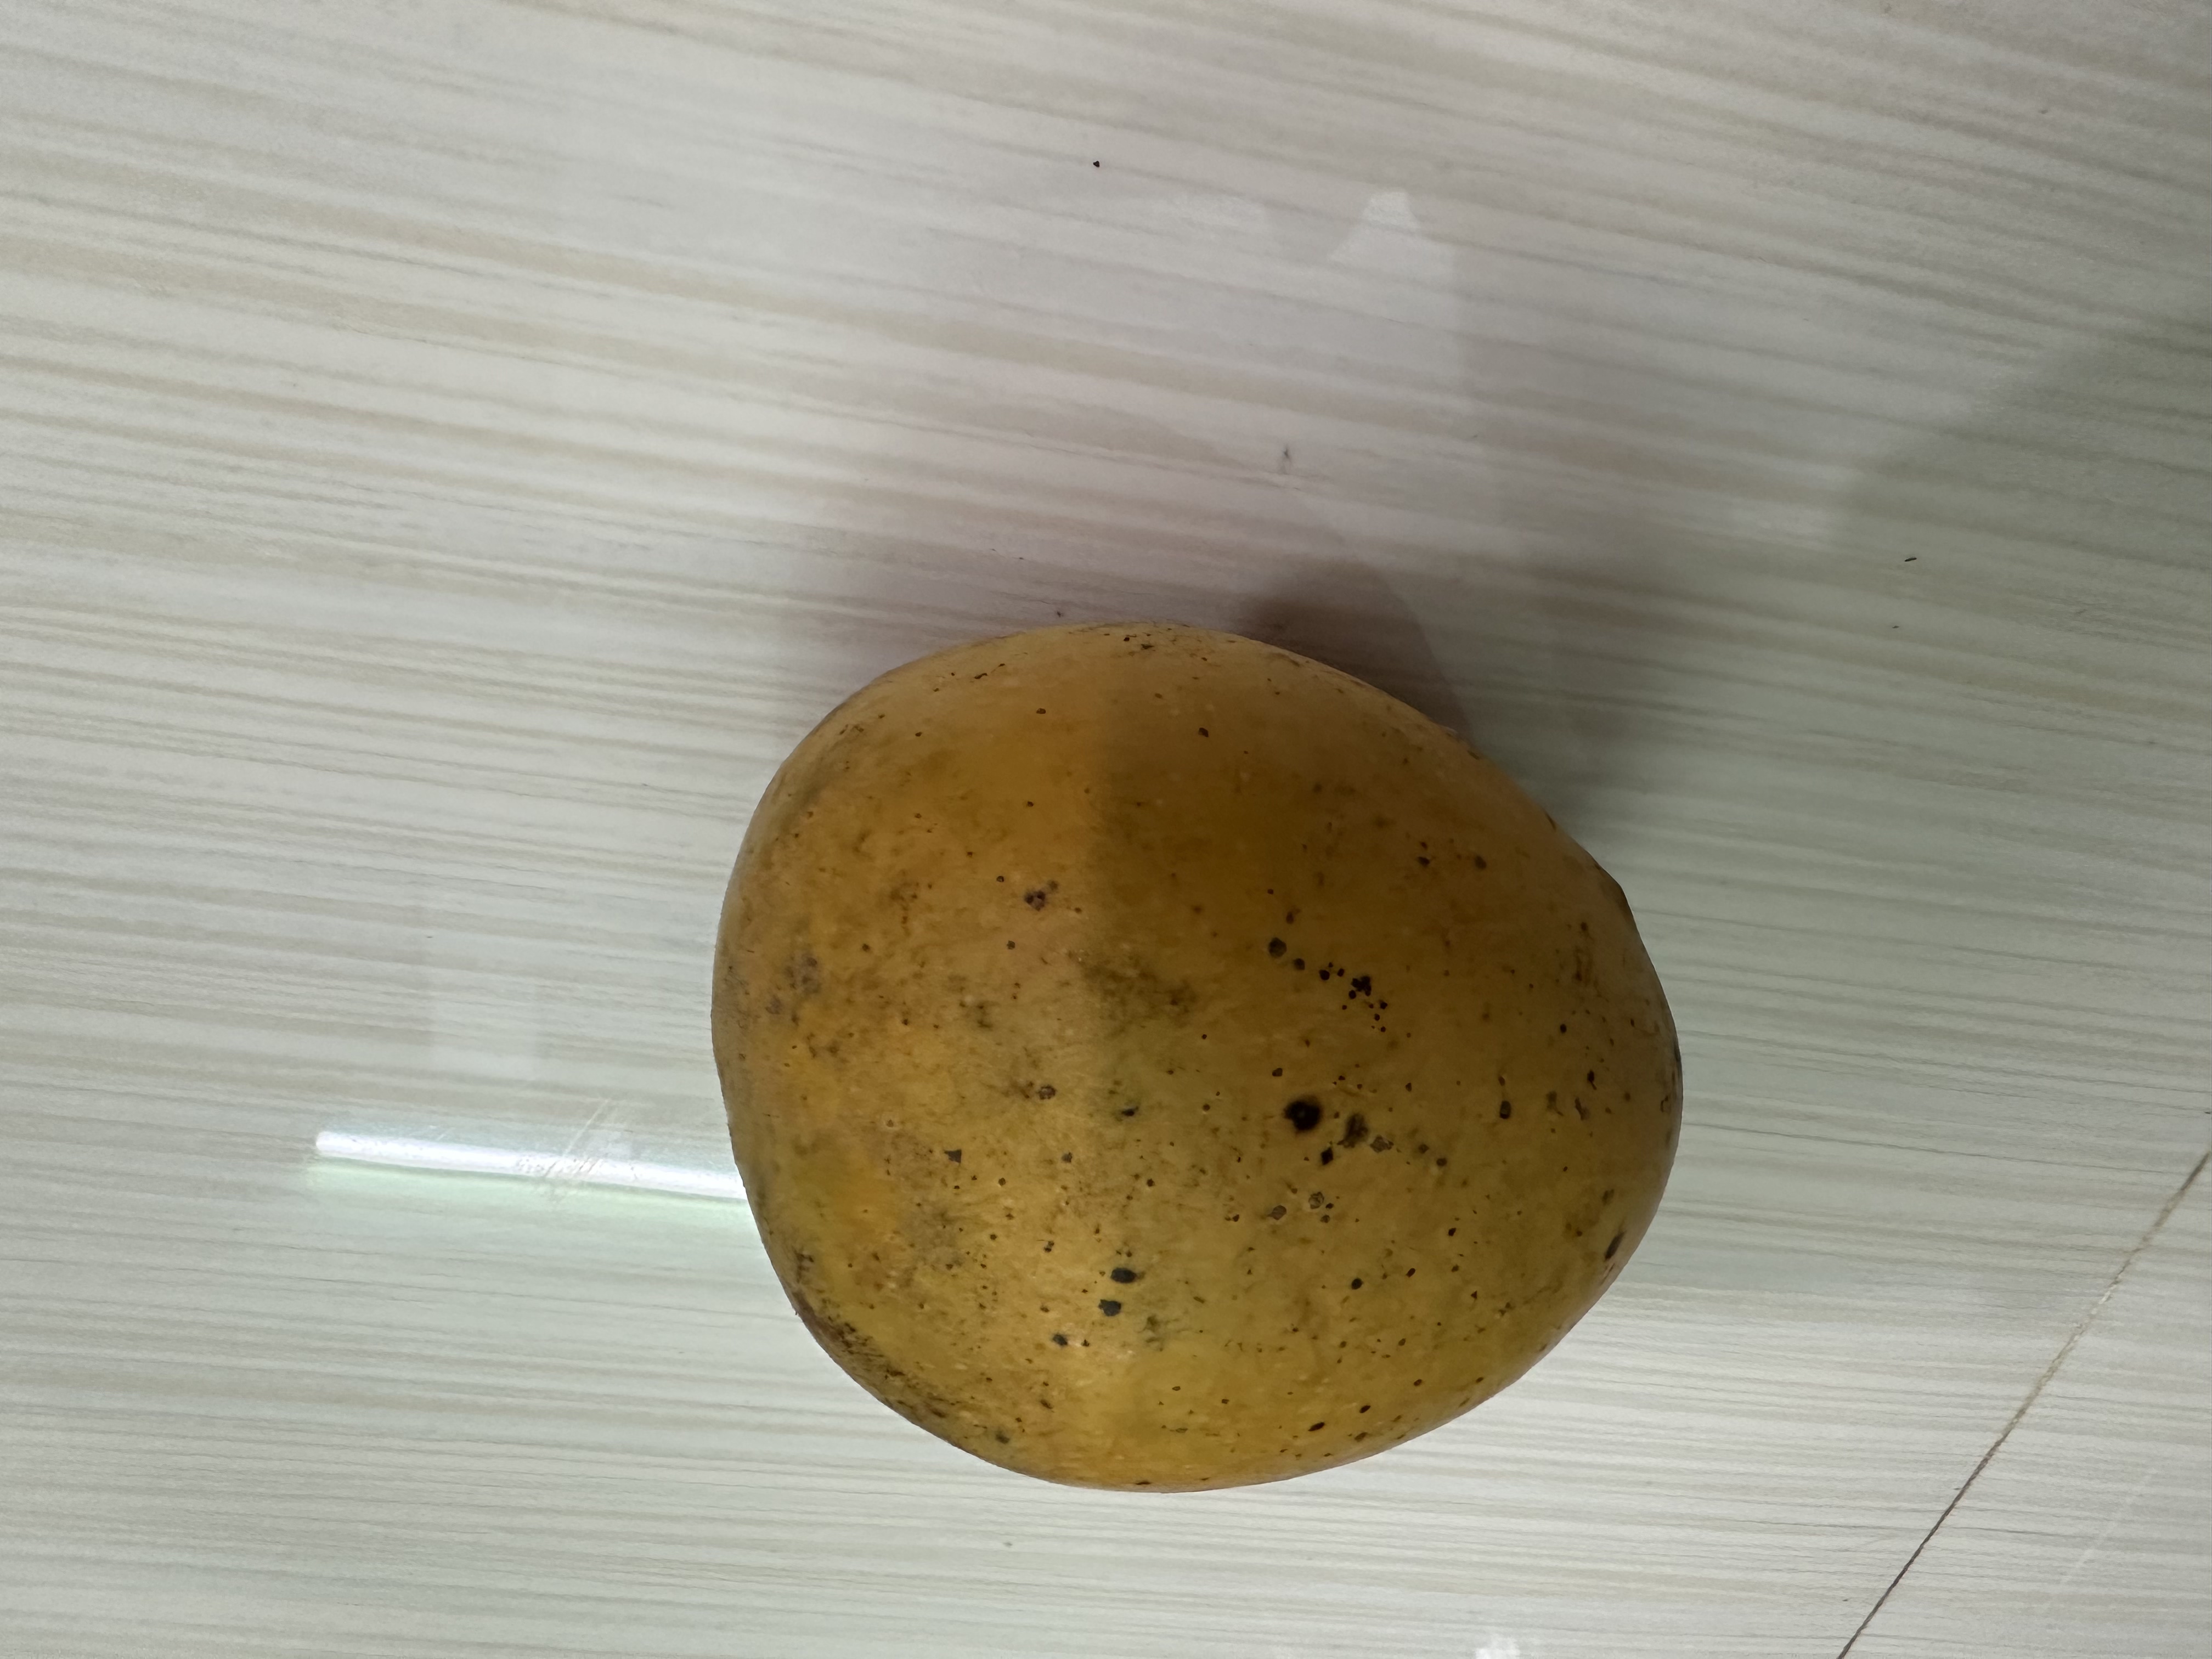
Mango variety: Bari-4